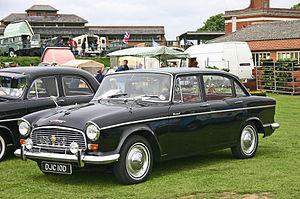
La Humber Hawk, une Hillman 14 de 1938-1940 re-badgée, fut la première voiture Humber à être lancée après la seconde Guerre Mondiale. Cette voiture a été produite pendant la période où Humber faisait partie du Groupe Rootes. Légèrement plus longue à cause de la nouvelle malle et plus étroite après avoir perdu ses marchepieds, elle réussit à être 112 livres plus légère que la voiture d'avant-guerre.